Joseph Priestley

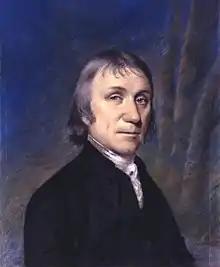
Portrait of Joseph Priestley by Ellen Sharples

The animus that had been building against Dissenters and supporters of the American and French Revolutions exploded in July 1791. Priestley and several other Dissenters had arranged to have a celebratory dinner on Bastille Day, the anniversary of the storming of the Bastille, a provocative action in a country where many disapproved of the French Revolution and feared that it might spread to Britain. Amid fears of violence, Priestley was convinced by his friends not to attend. Rioters gathered outside the hotel during the banquet and attacked the attendees as they left. The rioters moved on to the New Meeting and Old Meeting churches, and burned both to the ground. Priestley and his wife fled from their home; although their son William and others stayed behind to protect their property, the mob overcame them and torched Priestley's house "Fairhill" at Sparkbrook, destroying his valuable laboratory and all of the family's belongings. Twenty-six other Dissenters' homes and three more churches were burned in the three-day riot. Priestley spent several days hiding with friends until he was able to travel safely to London. The carefully executed attacks of the "mob" and the farcical trials of only a handful of the "leaders" convinced many at the time—and modern historians later—that the attacks were planned and condoned by local Birmingham magistrates. When George III was eventually forced to send troops to the area, he said: "I cannot but feel better pleased that Priestley is the sufferer for the doctrines he and his party have instilled, and that the people see them in their true light."